Toren van Goedereede

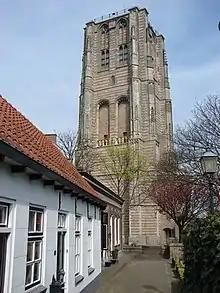
The tower in 2007

The Toren van Goedereede (Goederede Tower) is a gray square brick tower in Goedereede, Netherlands, high, belonging to the Catharina church.